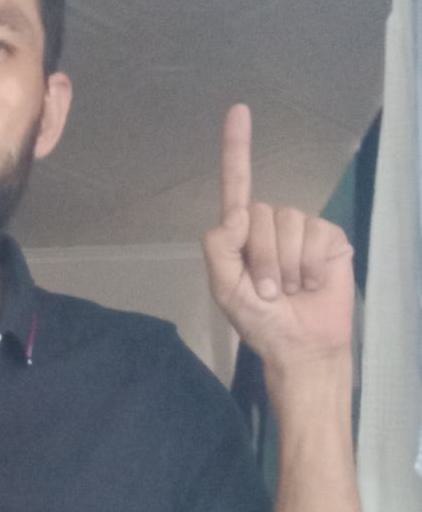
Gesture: one